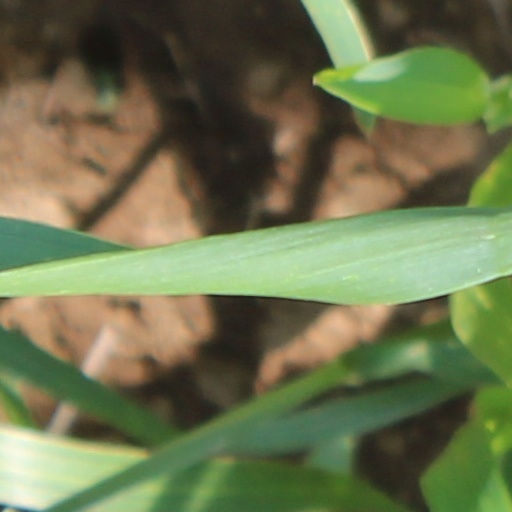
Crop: wheat